Philippus Rovenius

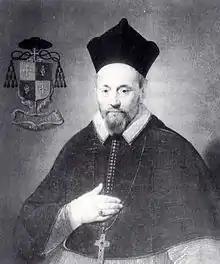
Philippus Rovenius by Pieter de Grebber, 1631 (Museum Catharijneconvent, Utrecht).

Philippus Rovenius (baptised 1 January 1573, in Deventer – 10 October 1651, in Utrecht) was apostolic vicar of the Dutch Mission from 1614 to 1651.